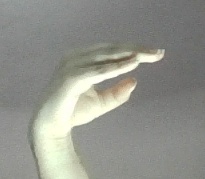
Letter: jeem